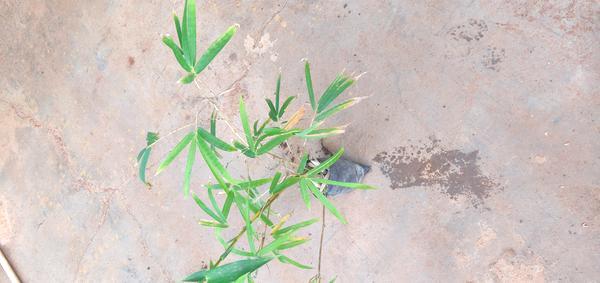
Plant: Bamboo